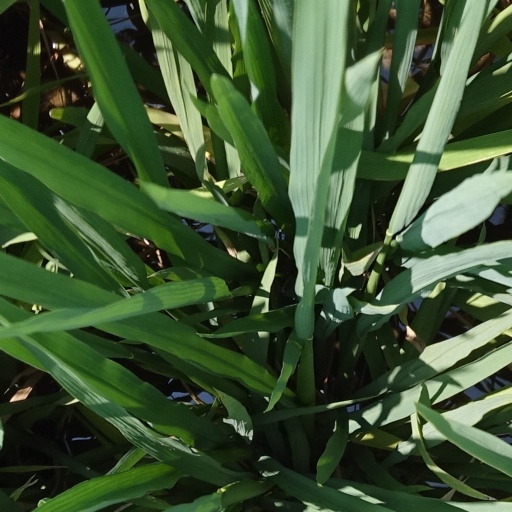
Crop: rice